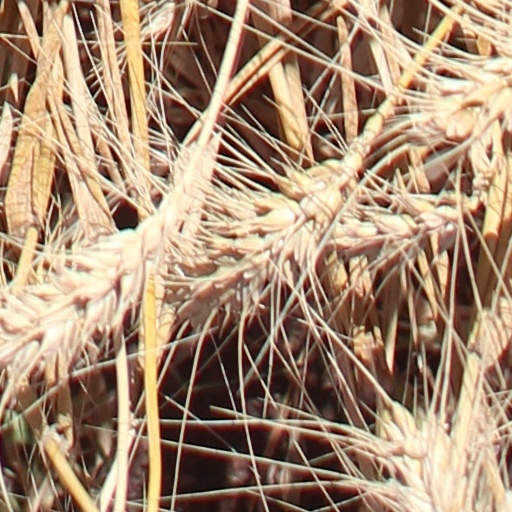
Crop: wheat